History of the Far North of Scotland Railway Line

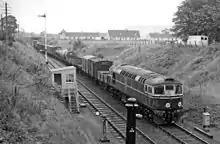
A goods train approaching Bonar Bridge

In the Parliamentary session that year, the Ross-shire Extension Act was passed, on 11 May 1863, authorising extension of the line to Bonar Bridge, a further .